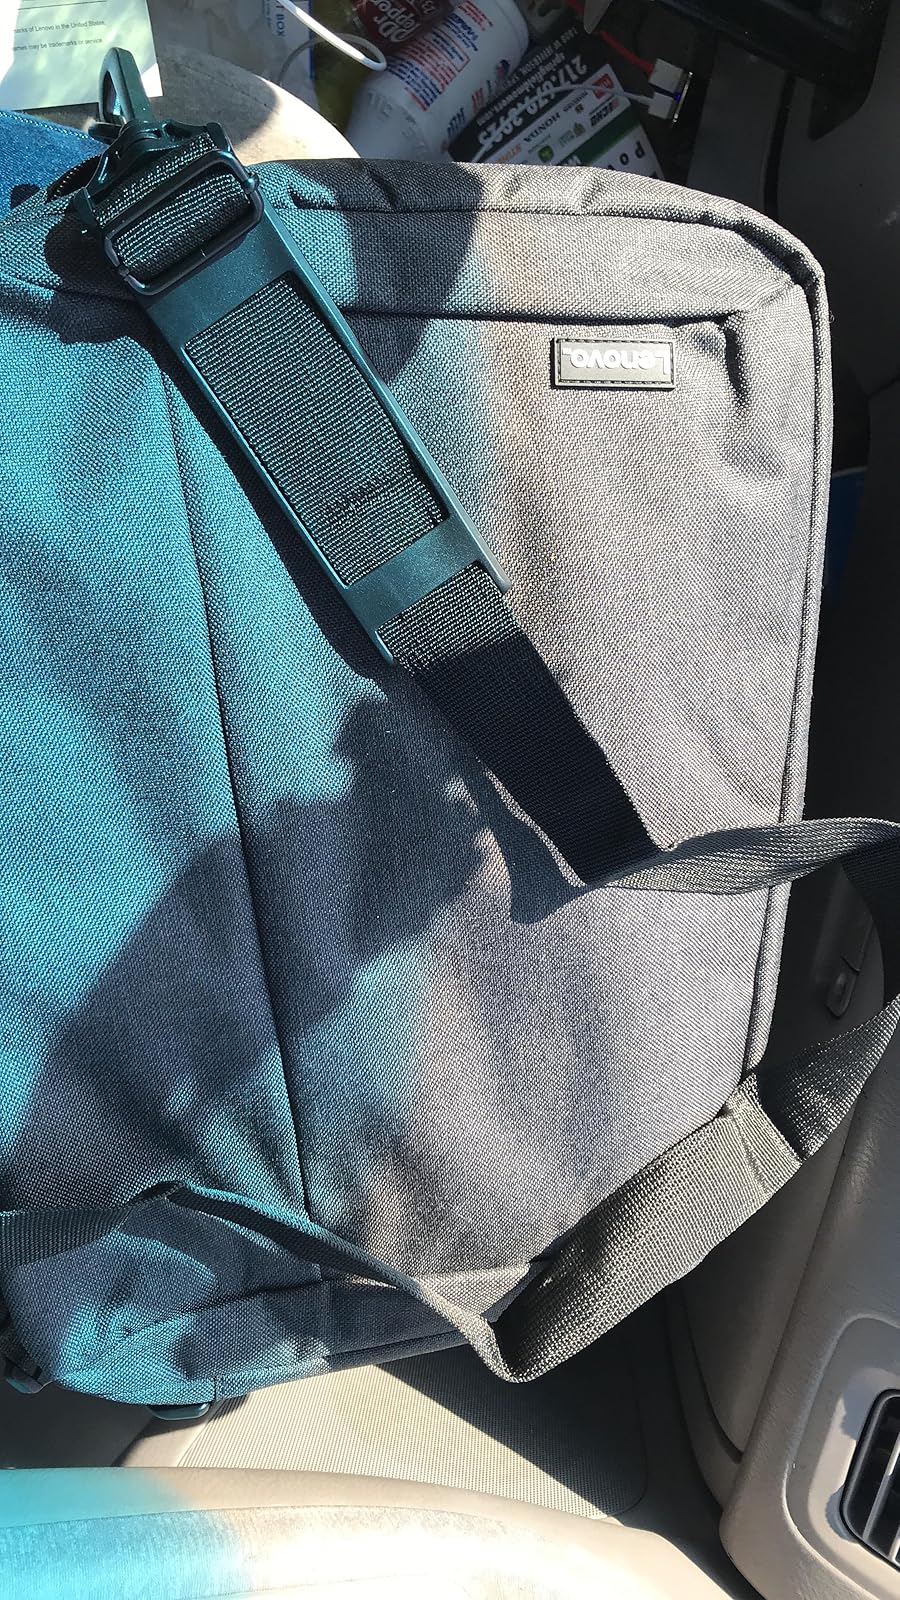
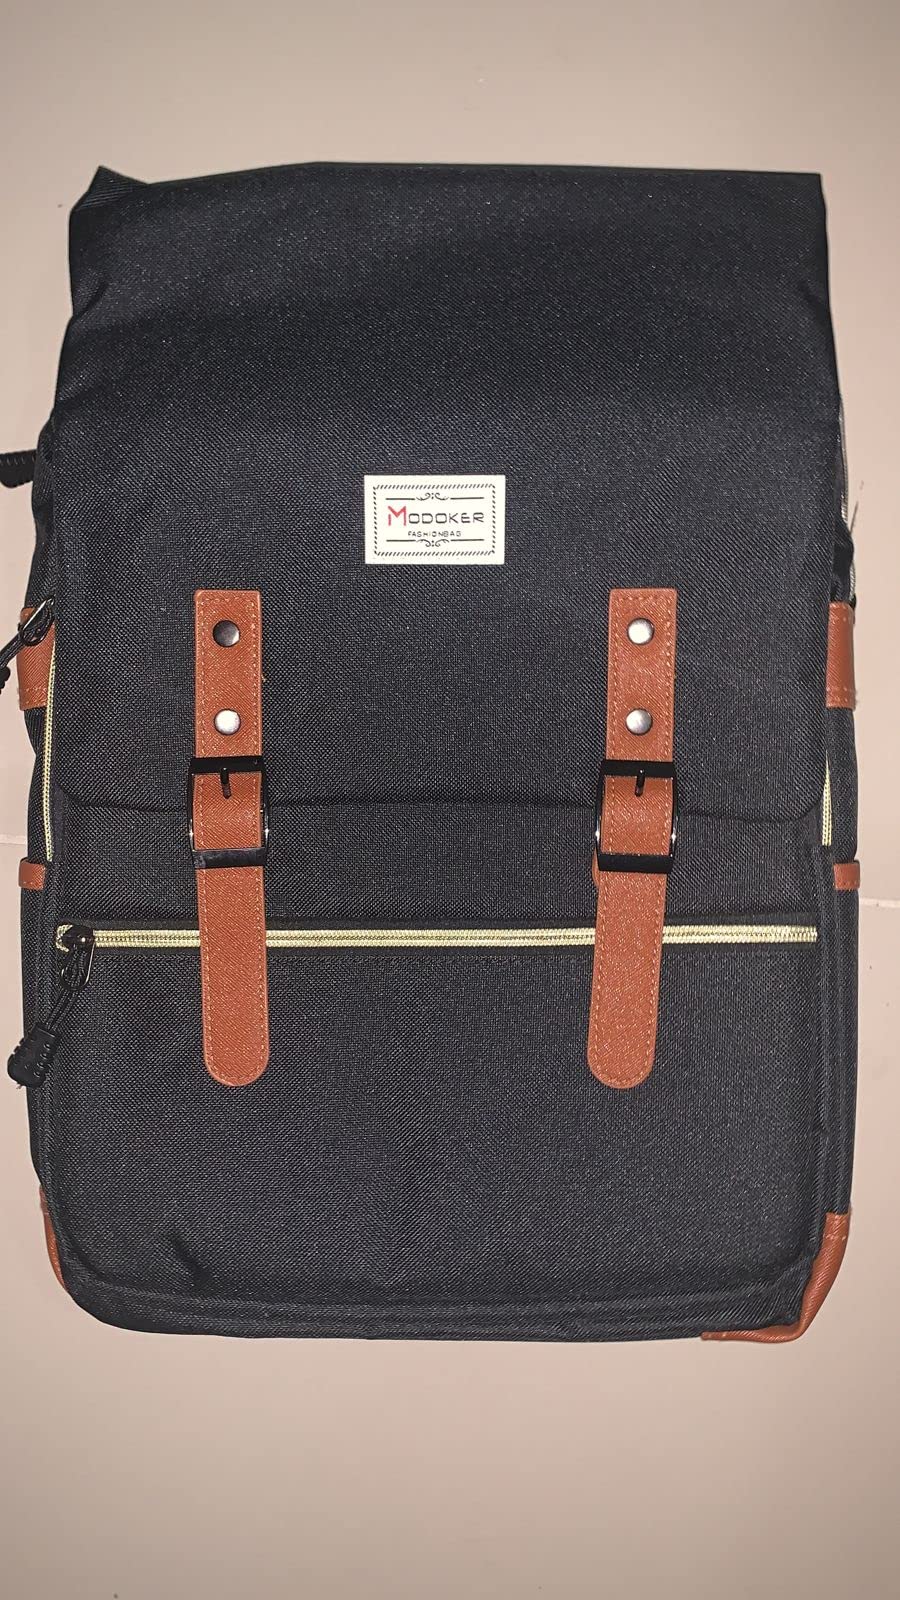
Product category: bag
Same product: no